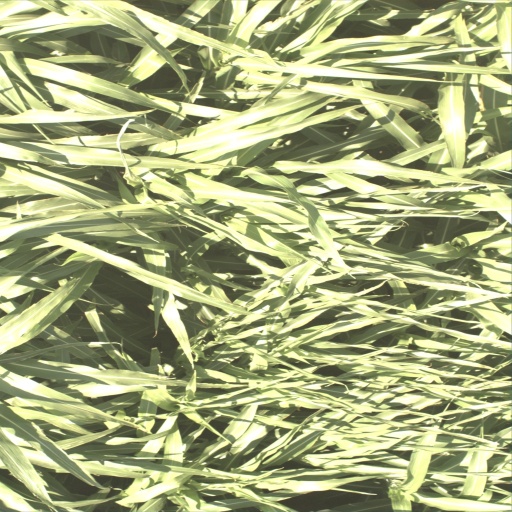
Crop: sorghum